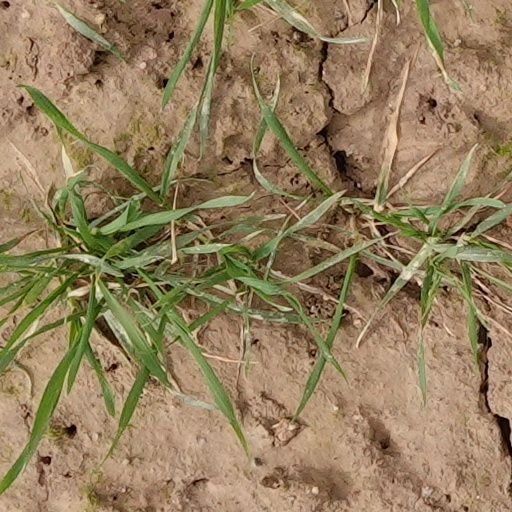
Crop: wheat